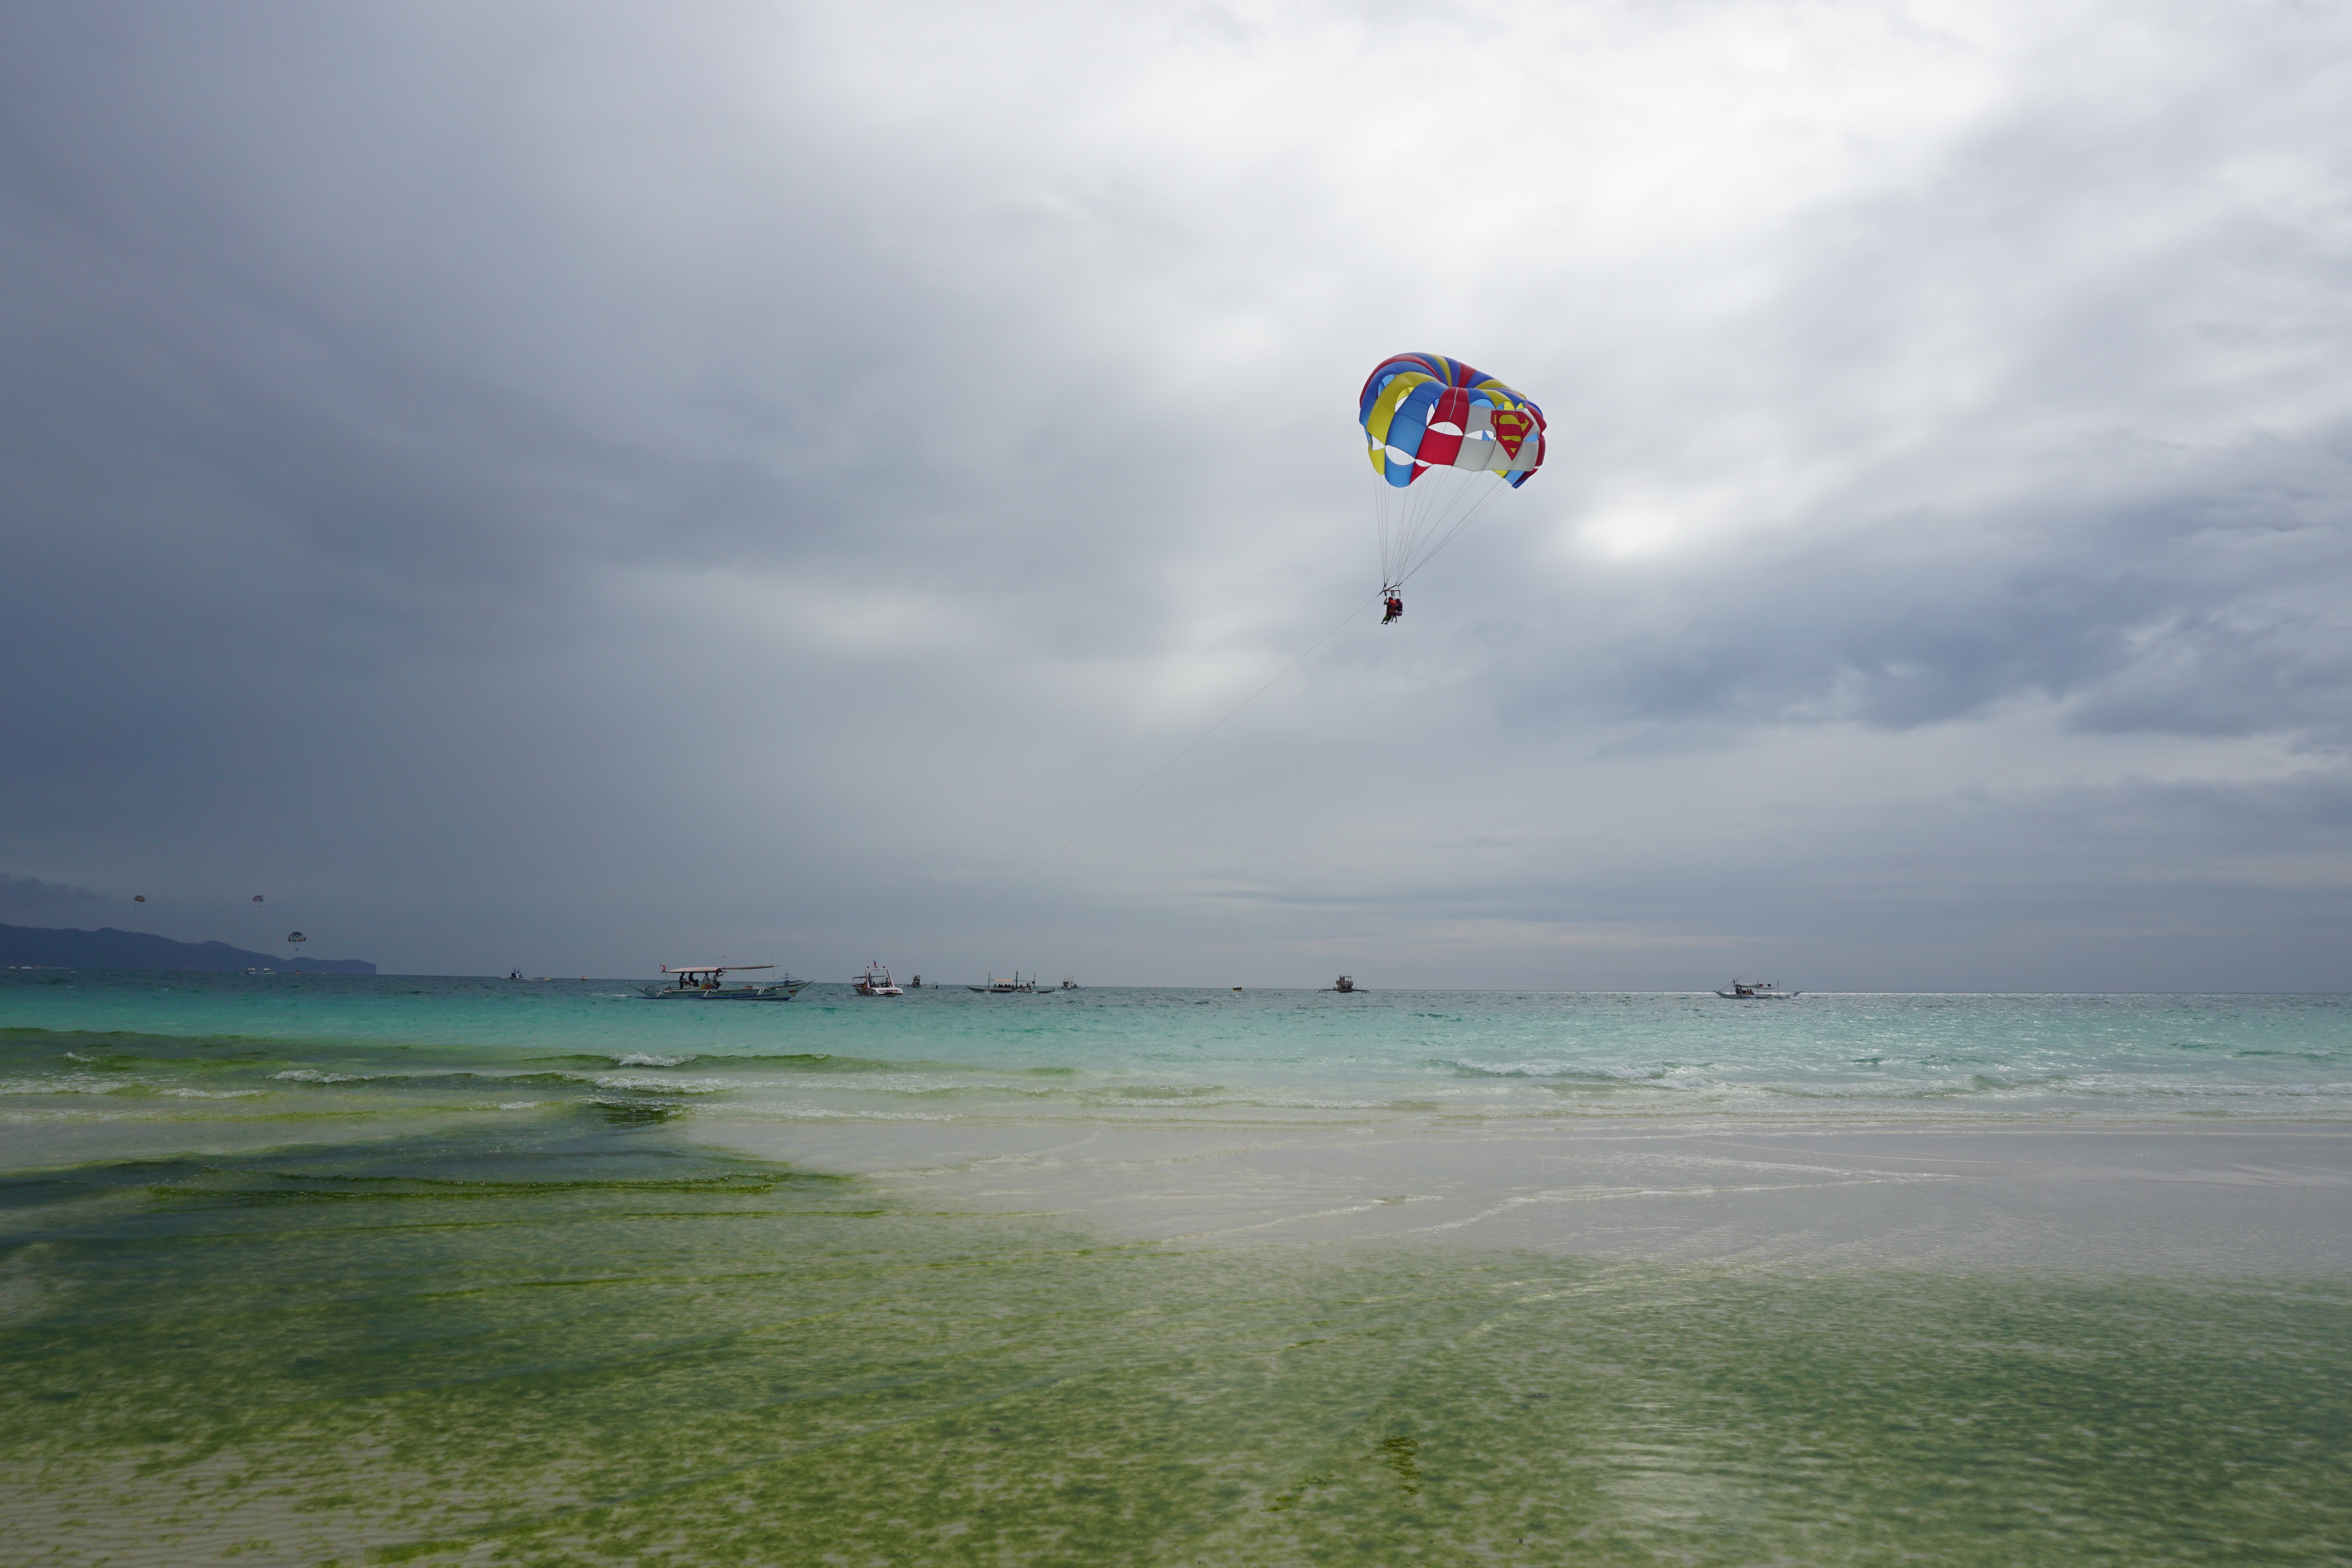
beach, sea, coast, ocean, extreme sport, toy, sports, kitesurfing, water sport, atmosphere of earth, windsports, kite sports, surface water sports